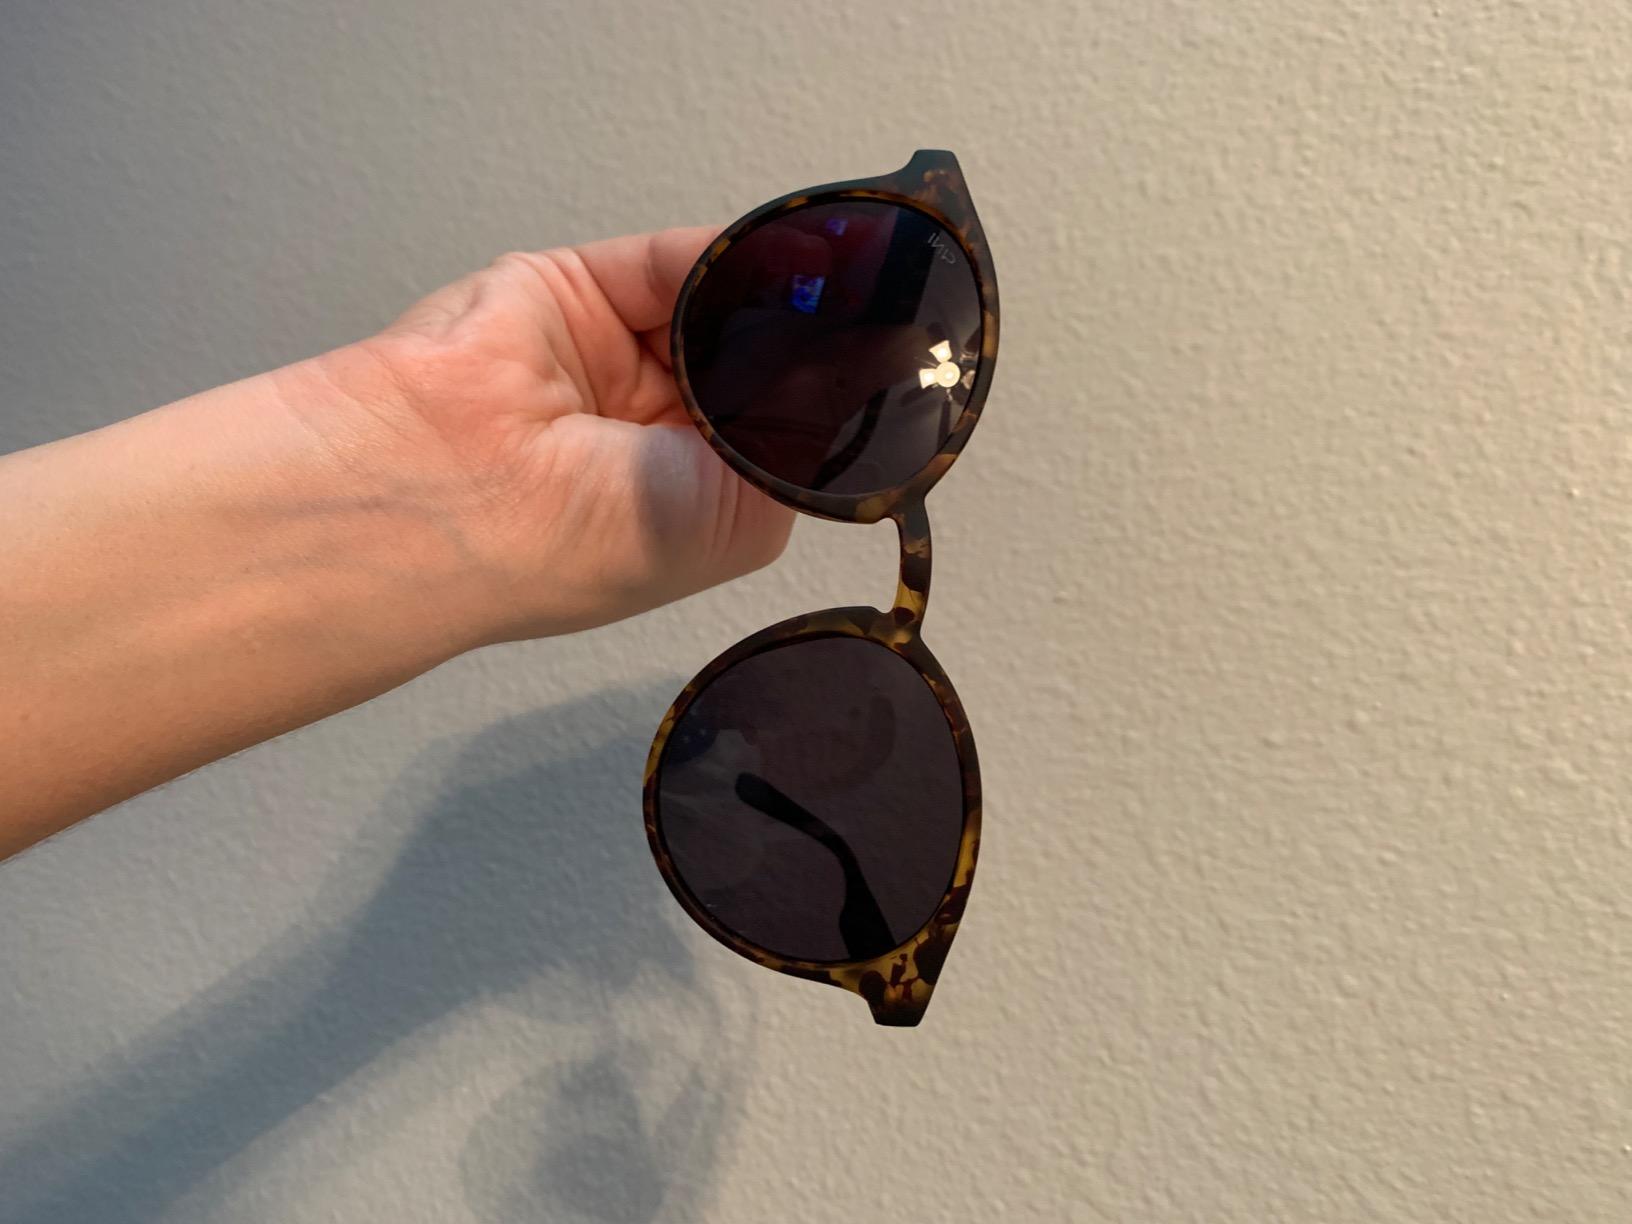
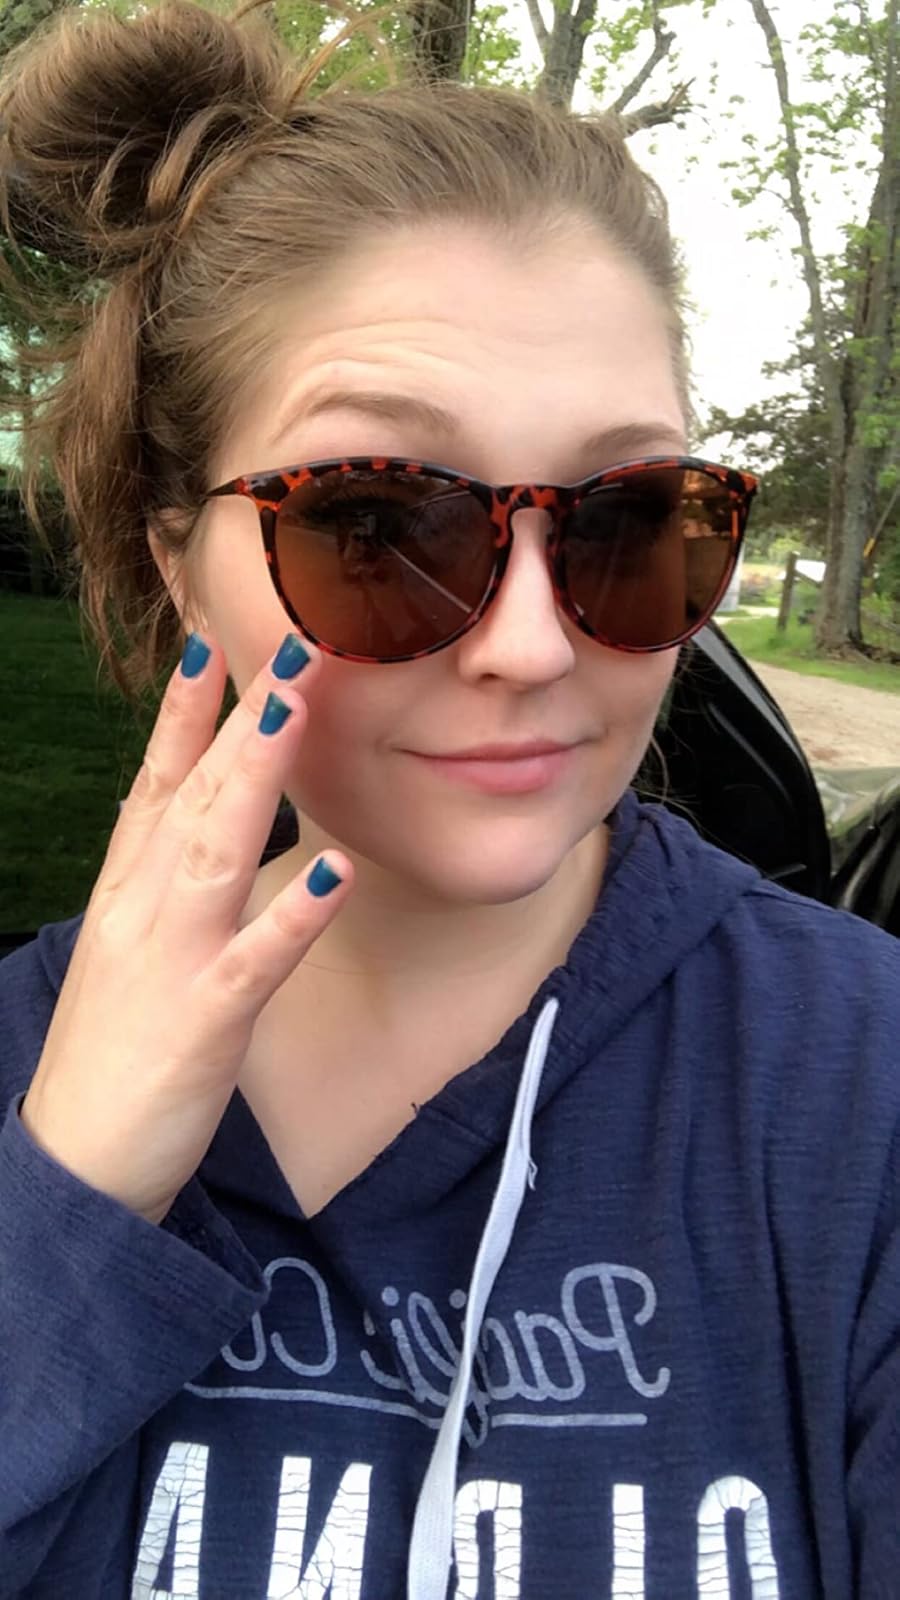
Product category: accessories_sunglasses
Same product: no